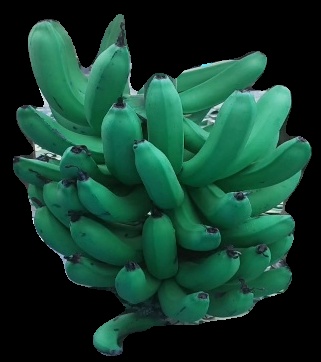
Variety: pachbale
Grade: grade3